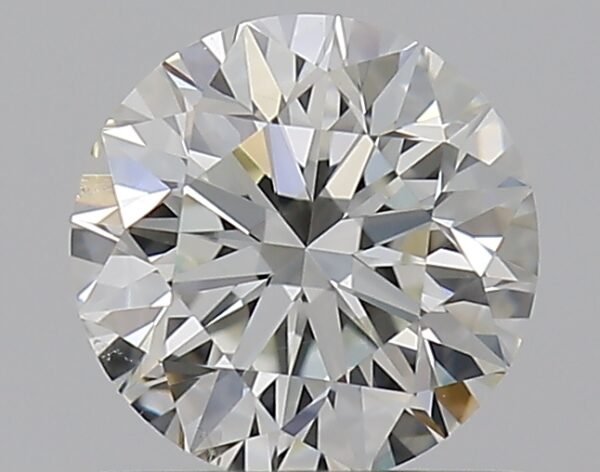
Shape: round
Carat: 0.65
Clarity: SI1
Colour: I
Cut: EX
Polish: EX
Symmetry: EX
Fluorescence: F
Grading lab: GIA
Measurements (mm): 5.5 x 5.54 x 3.48